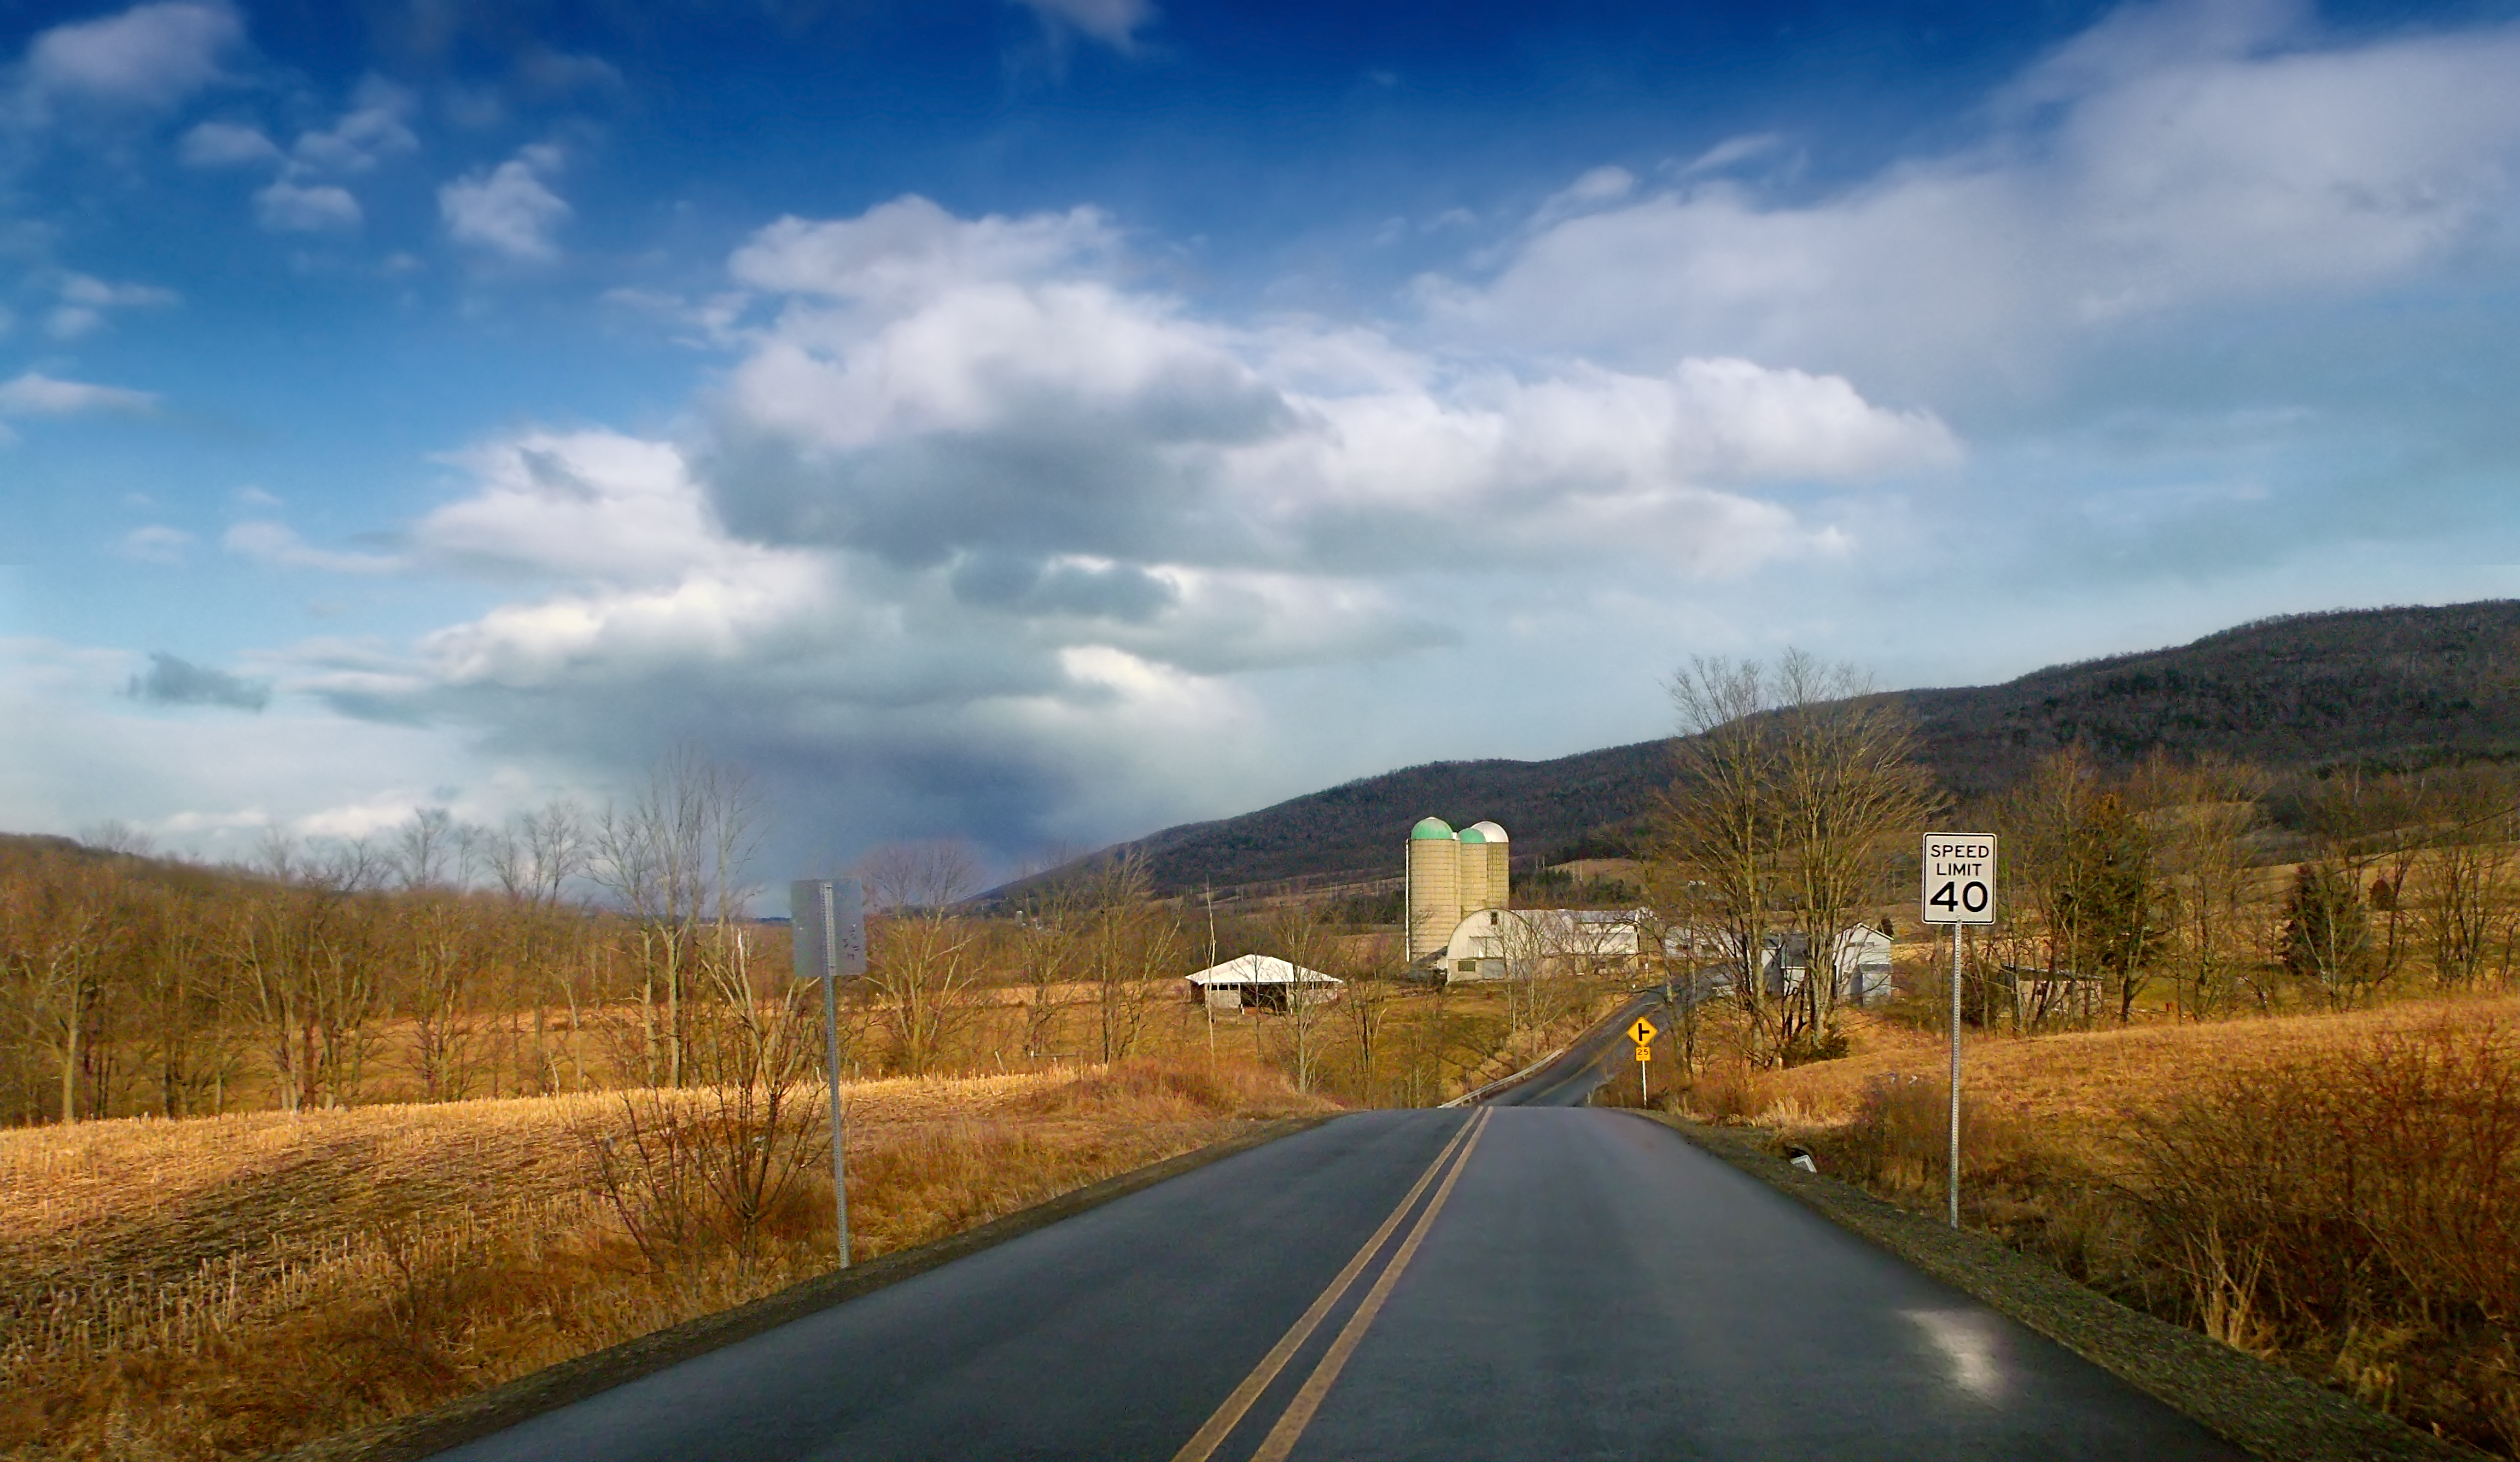
landscape, tree, horizon, mountain, winter, cloud, sky, road, field, farm, morning, hill, highway, driving, valley, mountain range, dusk, rural, autumn, reservoir, waterway, road trip, creativecommons, clouds, fields, infrastructure, pennsylvania, endlessmountains, silos, bradfordcounty, loch, rural area, granvilletownship, atmospheric phenomenon, mountainous landforms